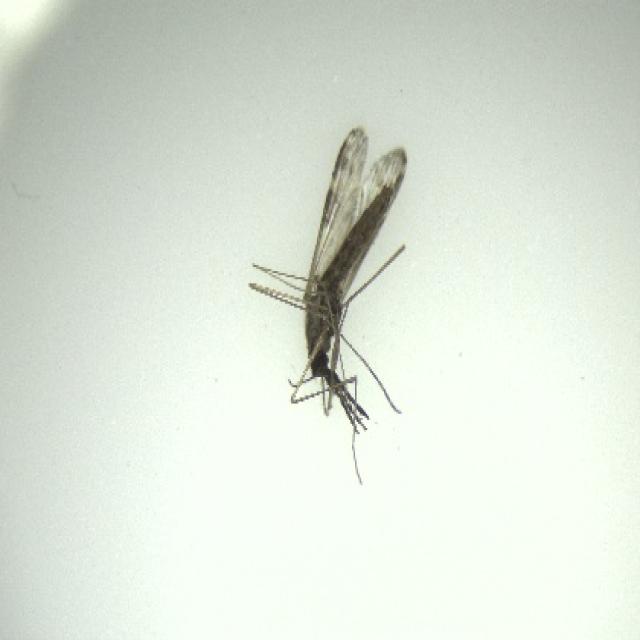
Species: anopheles_sinensis